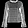
Label: Shirt